Columbus Square (Providence)

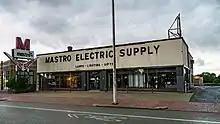
Mastro Electric Supply has been a Columbus Square fixture since 1946

Columbus Square is the heart of the Elmwood Avenue business district that abuts the South Elmwood Historic District. After June 2020, the location consists of a fenced triangle of land, half paved-over with brick, with about a dozen trees and a square granite slab where the Columbus statue once stood. It is also home to nearby charter school, Paul Cuffee Upper School independent middle school Sophia Academy, several car dealers, a drug store, a sandwich shop, and an electrical supply company.